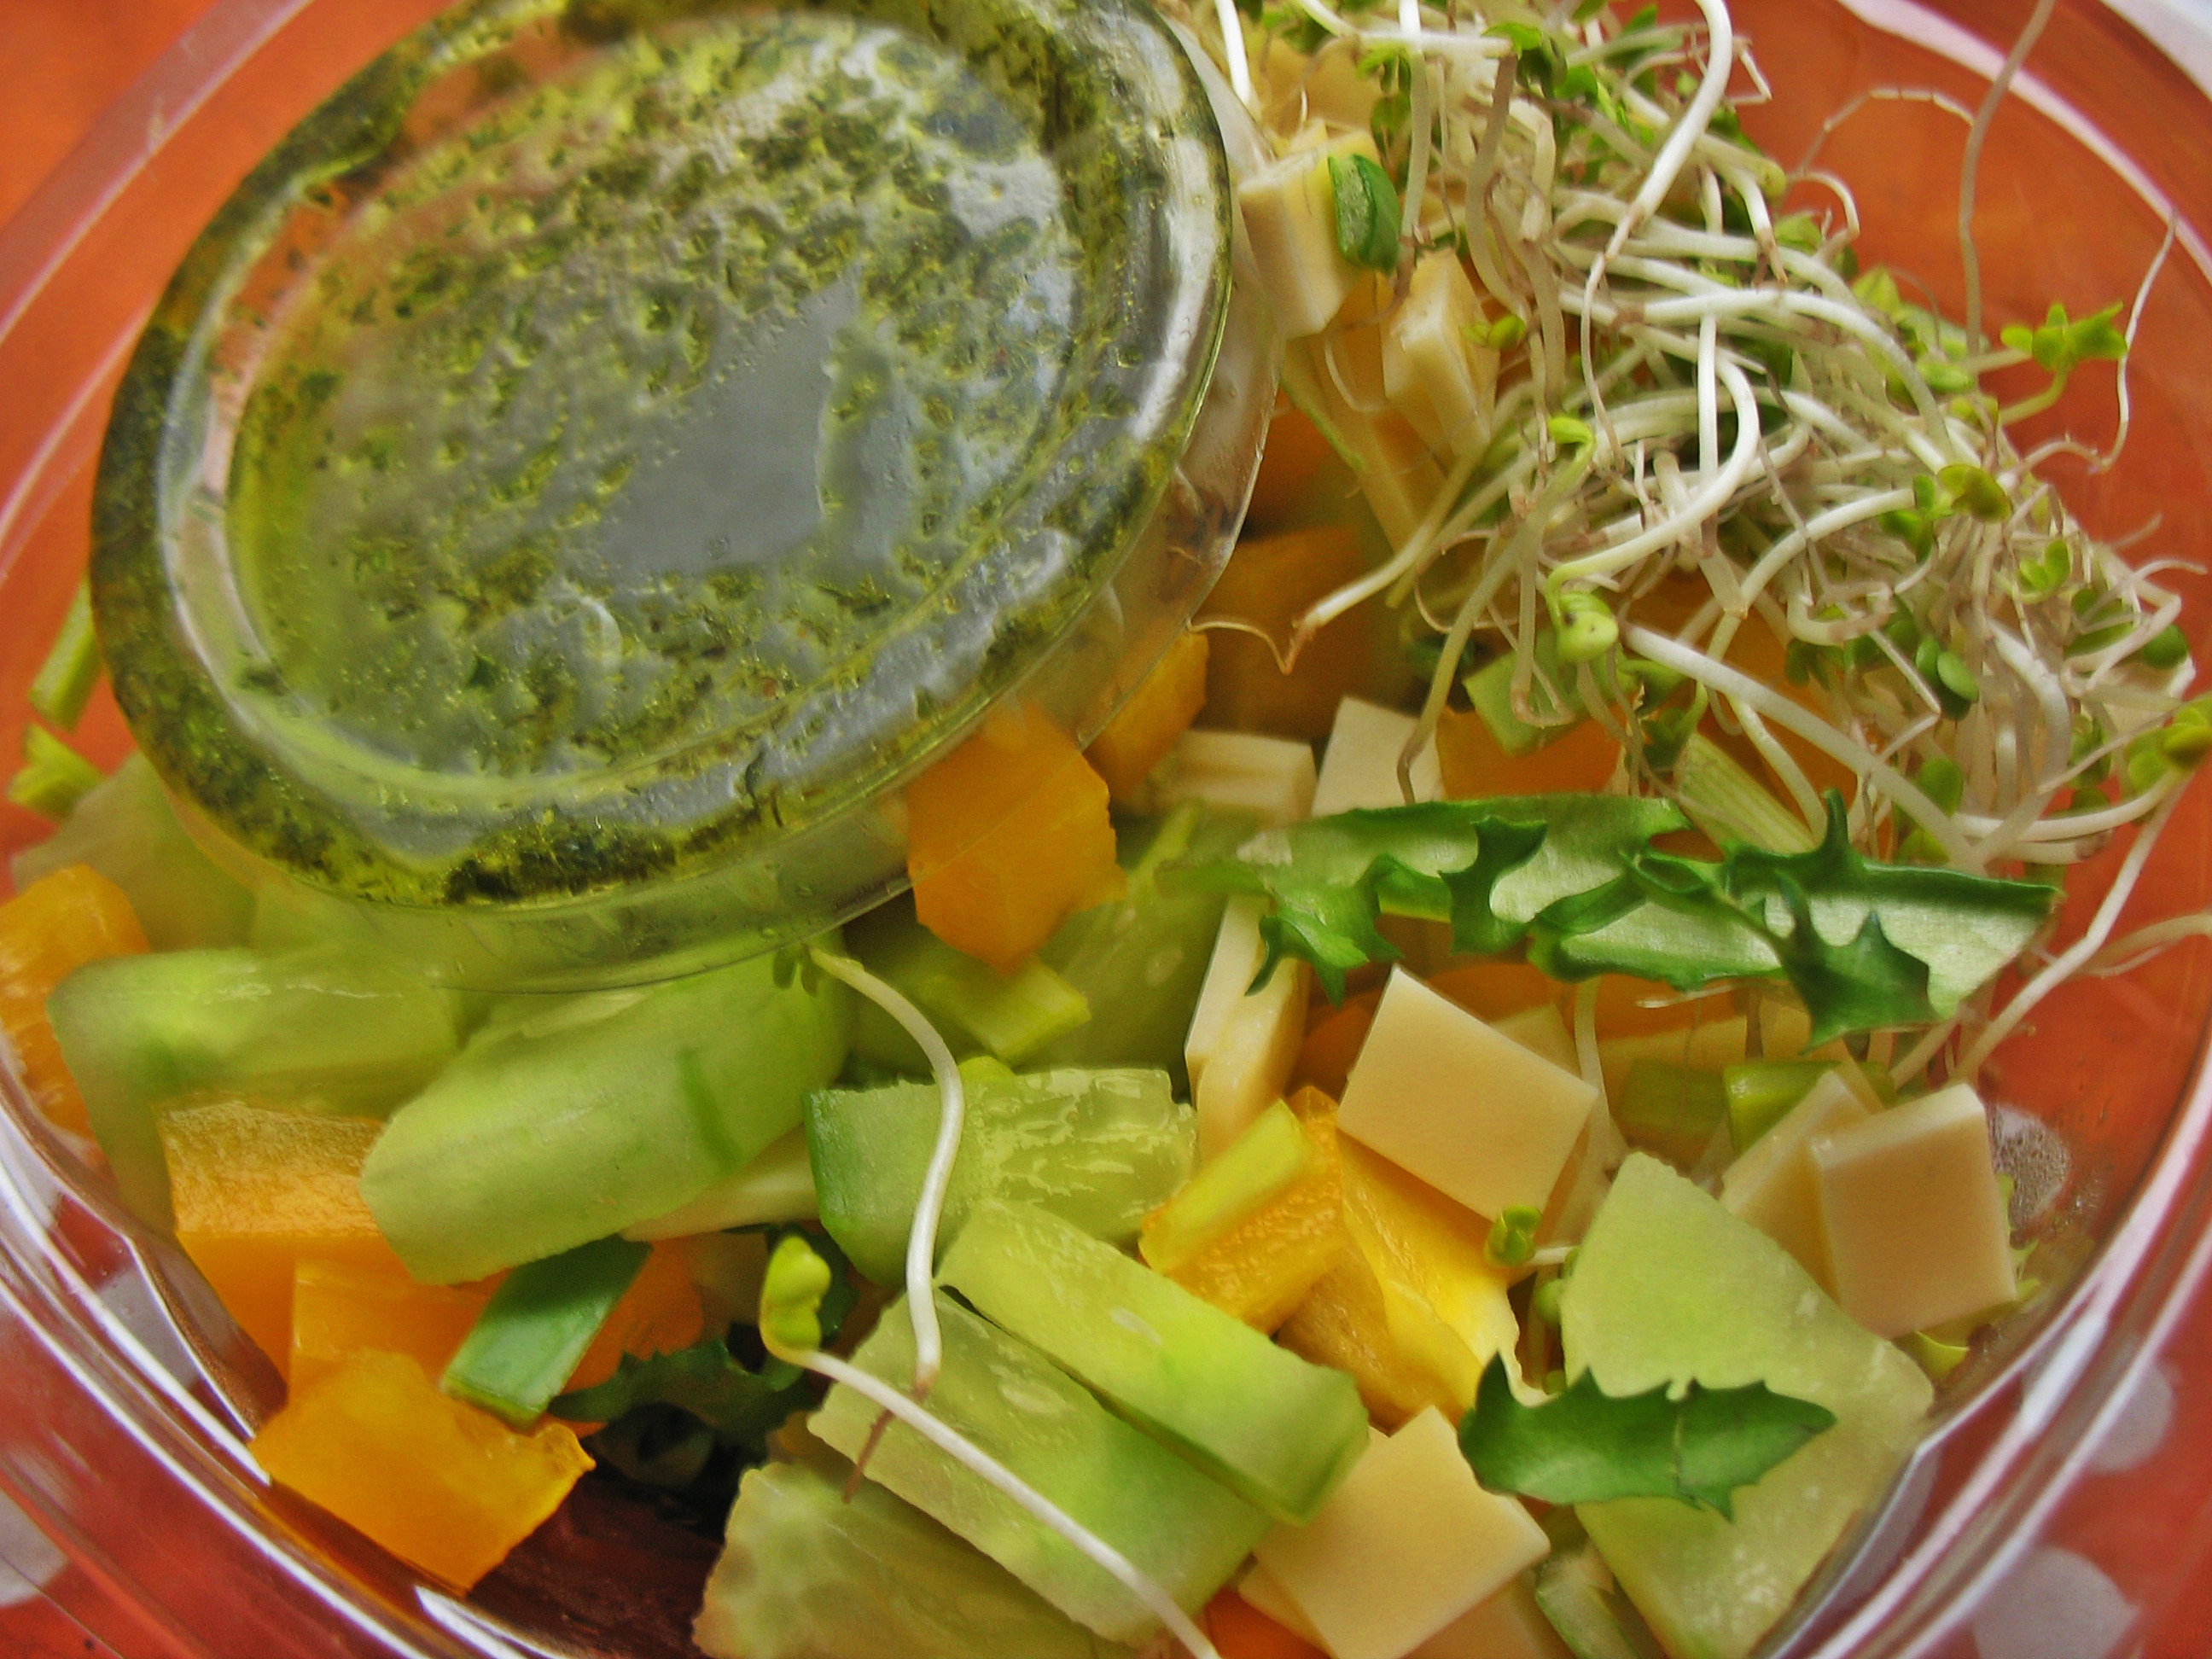
dish, meal, food, salad, produce, vegetable, healthy, cuisine, eating, cucumber, fit, vegetarian food, paprika, flowering plant, sprout vegetables